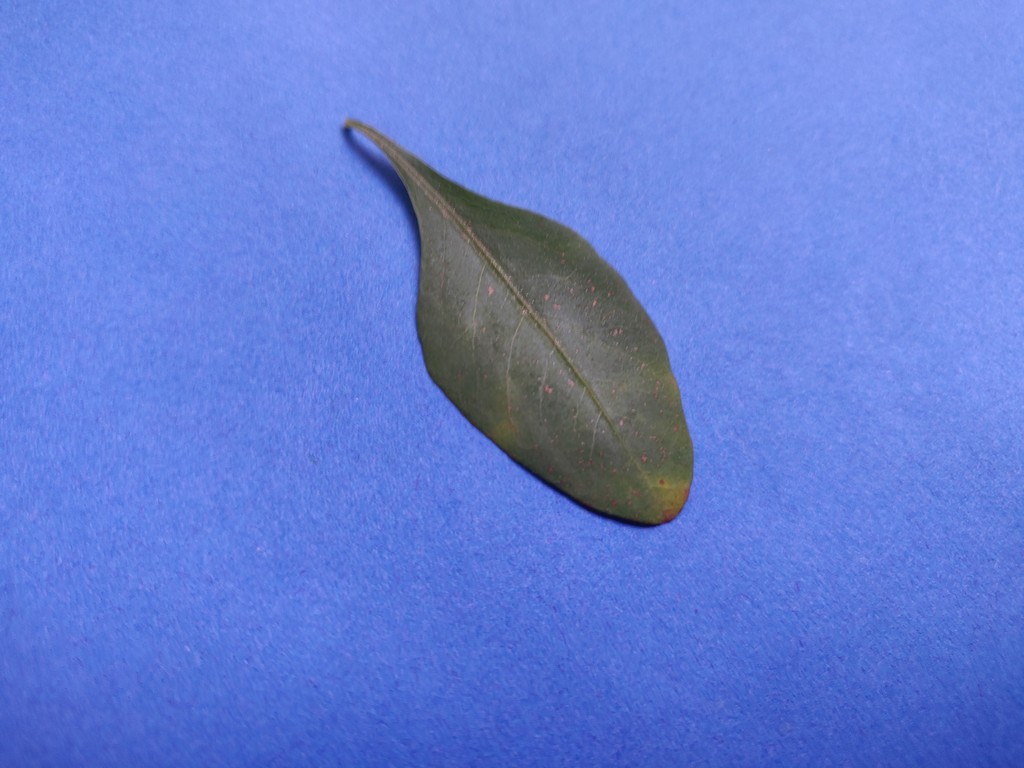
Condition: Unhealthy
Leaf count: single
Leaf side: front